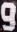
Number: 9